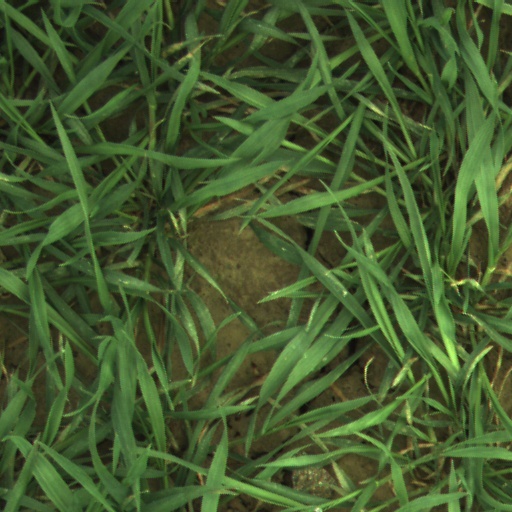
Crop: wheat